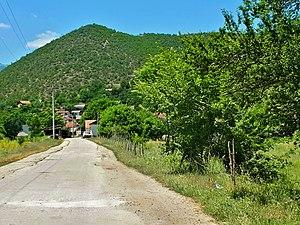
Dolni Manastirets est un village de l'ouest de la Macédoine du Nord, situé dans la municipalité de Makedonski Brod. Le village comptait 169 habitants en 2002.